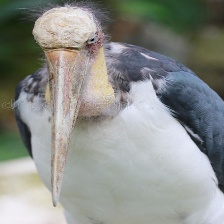
Species: LESSER ADJUTANT
Scientific name: LEPTOPTILOS JAVANICUS
ImageNet parent category: white_stork